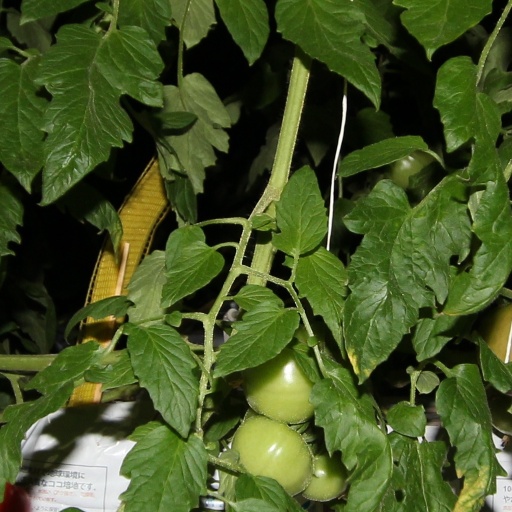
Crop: tomato